Weald Basin

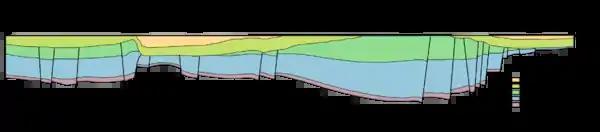

The Weald Basin is a major topographic feature of the area that is now southern England and northern France from the Triassic to the Late Cretaceous. Its uplift in the Late Cretaceous marked the formation of the Wealden Anticline. The rock strata contain hydrocarbon deposits which have yielded coal, oil and gas.